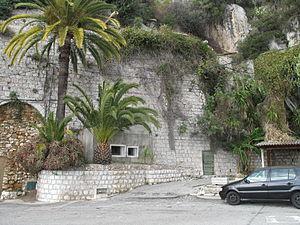
Ouvrage militaire du pont Saint-Louis, faisant partie de la ligne Maginot, près de l'ancienne douane supérieure
L'avant-poste de Pont-Saint-Louis, appelé aussi avant-poste du pont Saint-Louis, est une petite fortification se trouvant à Menton, au niveau de la frontière franco-italienne.
La bataille de Menton est un épisode de la bataille des Alpes de juin 1940. Elle oppose le 15ᵉ corps d'armée italien aux troupes françaises du sous-secteur des Corniches à l'extrémité sud de la frontière entre la France et l'Italie. La mission des Italiens, appelée Operazione R est de percer les fortifications françaises puis de prendre Nice.